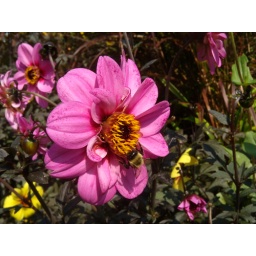
Pretty pink flower being visited by a bee